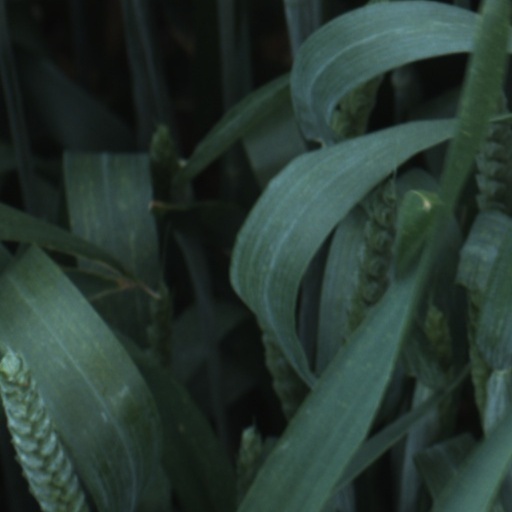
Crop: wheat